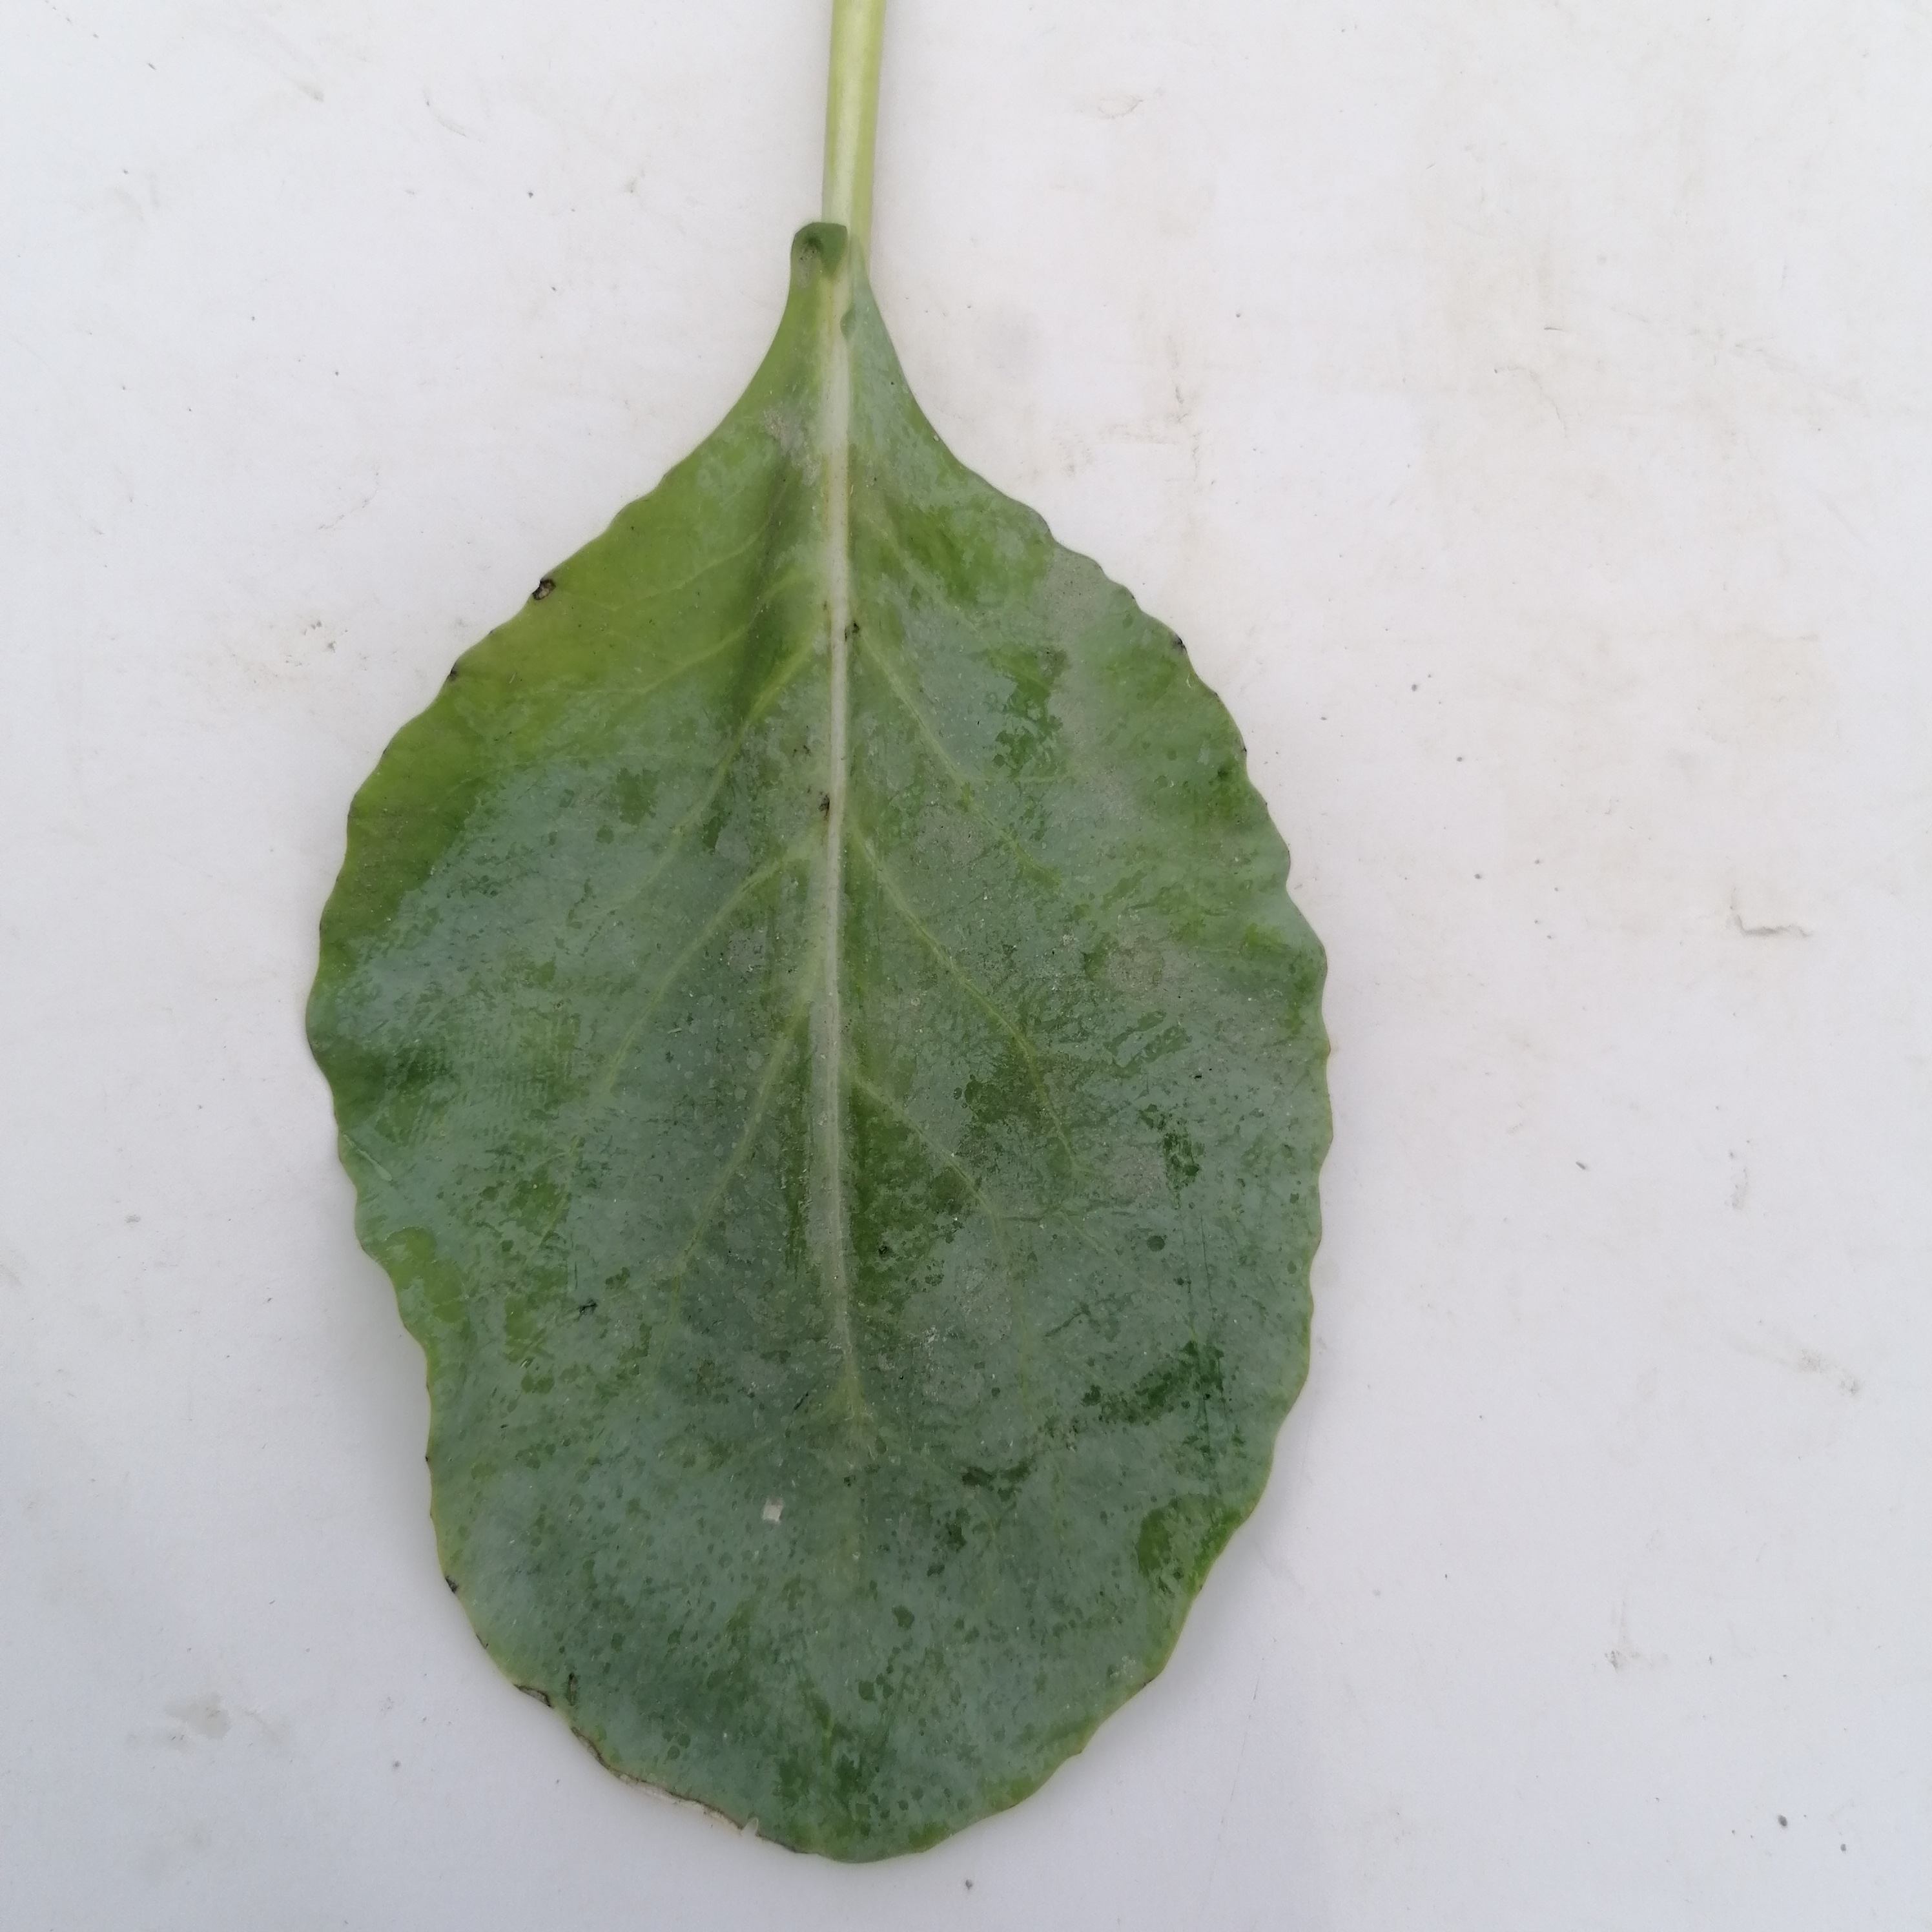
Label: Healthy